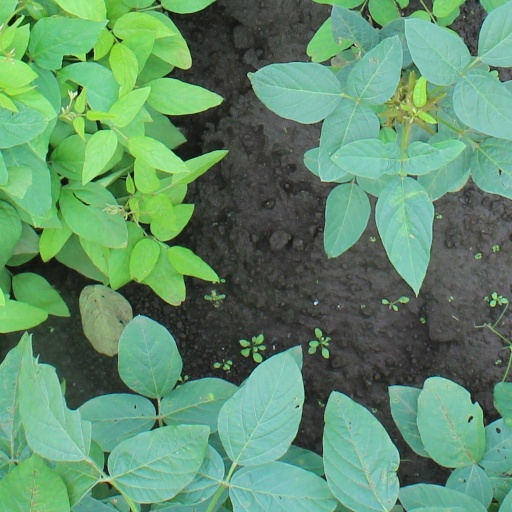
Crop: soybean